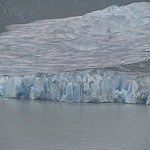
Scene: Outdoor